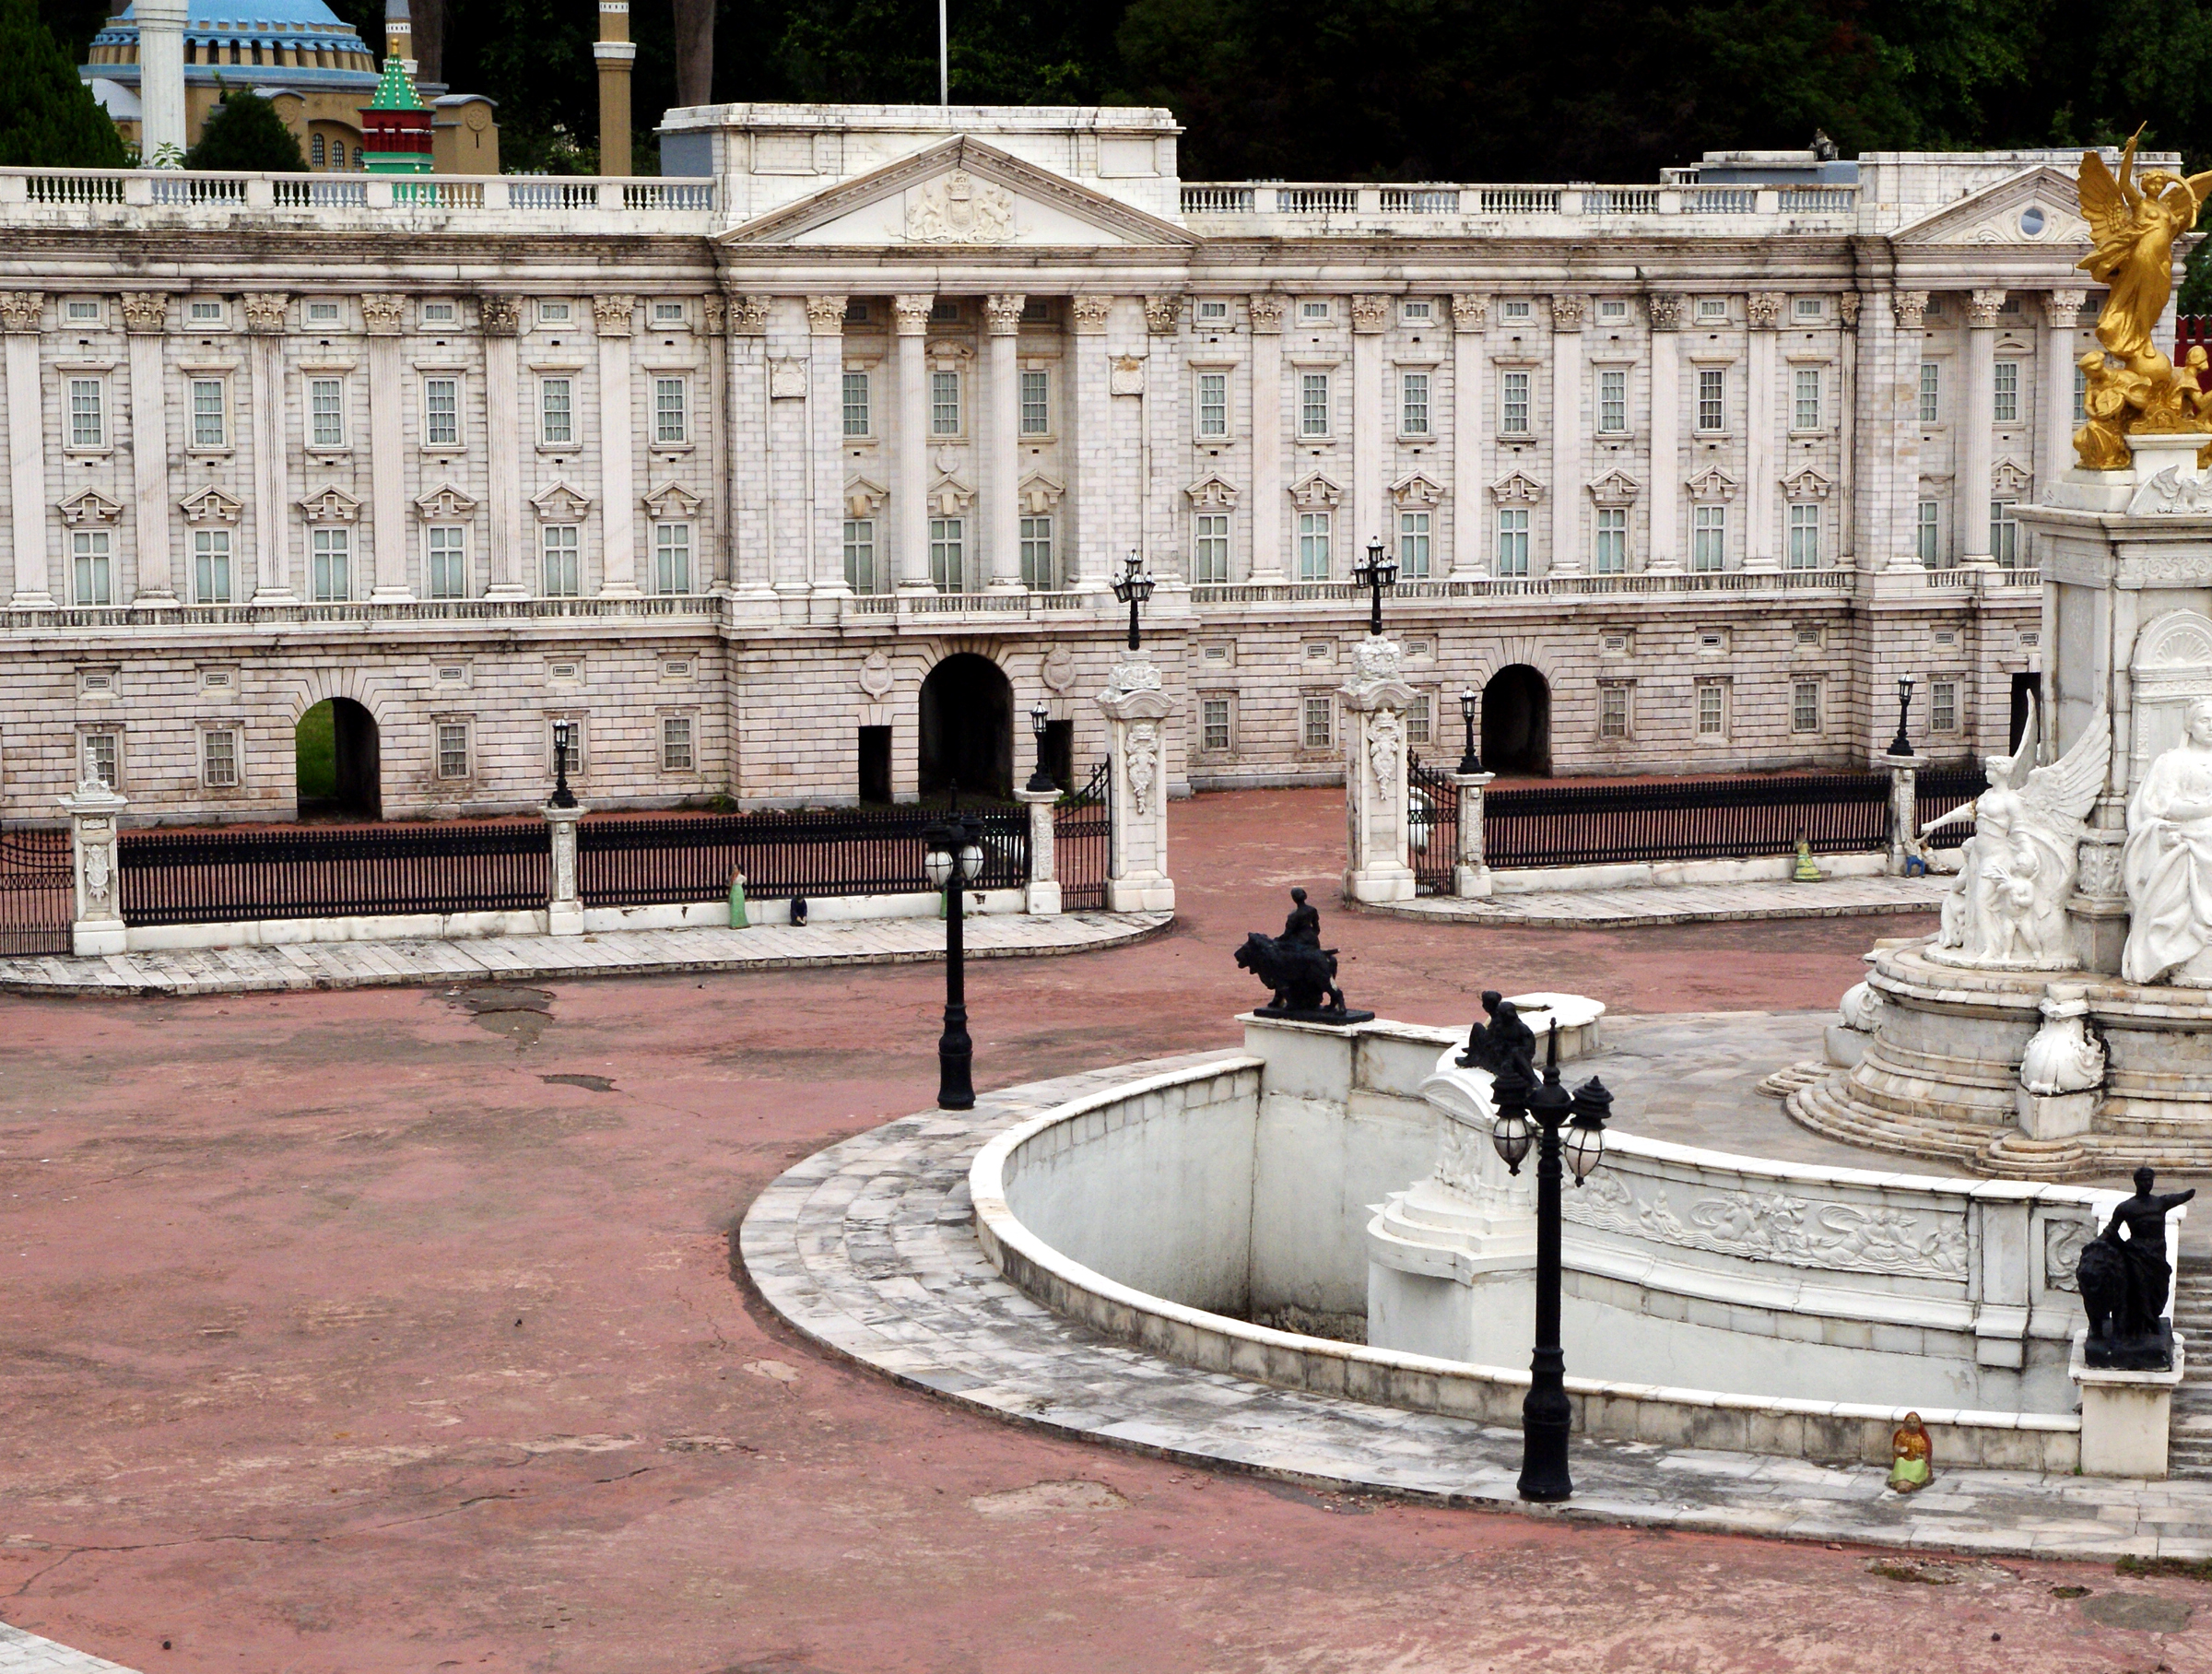
architecture, structure, street, palace, city, chinese, plaza, landmark, facade, publicdomain, amphitheatre, town square, bullring, estate, chine, china, themeparks, awindowontheworld, guangdong, baoan, shenzhen, water feature, buckingham, ancient history